Organic electronics

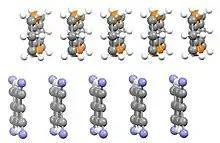
Edge-on view of portion of crystal structure of hexamethylene TTF-TCNQ charge transfer salt, highlighting the segregated stacking. Such molecular semiconductors exhibit anisotropic electrical conductivity.

Organic conductive materials can be grouped into two main classes: polymers and conductive molecular solids and salts. Polycyclic aromatic compounds such as pentacene and rubrene often form semiconducting materials when partially oxidized.